Ralph Benjamin Pratt

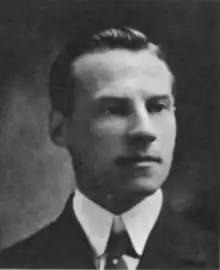

Ralph Benjamin Pratt (9 August 1872 – 14 March 1950) was a Canadian architect known for his work as a staff architect for the Canadian Pacific Railway and the Canadian Northern Railway, and for his work as a member of the firm Pratt and Ross with partner architect Donald Aynsley Ross.